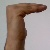
The image shows a hand gesture representing a space in Indian Sign Language.